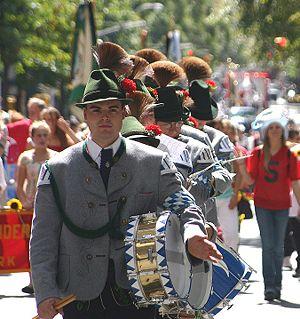
Le Steuben Day est un jour de fête américain qui se tient un week-end de septembre, célébrant le baron Friedrich Wilhelm von Steuben, qui servit comme volontaire aux côtés du général George Washington, et est généralement considéré aux États-Unis comme l’évènement germano-américain de l’année.